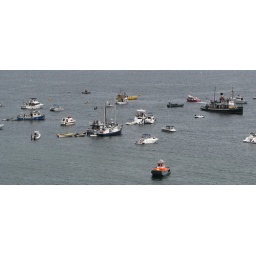
Some of the boats gathered in Departure Bay to watch the &amp;quot;tub&amp;quot; racers cross the finish line.